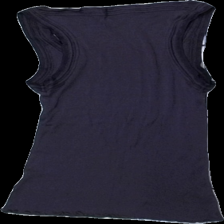
View: back
Type: Tank top
Category: Ladies
Brand: Saint Tropez
Colors: Purple
Material: 72% bomull 28% ull
Pattern: Other
Cut: C-collar
Size: M
Season: All
Damage: lite urtvättat
Damage location: middle center
Price range: <50
Recommended usage: Reuse
Description: linne med volang